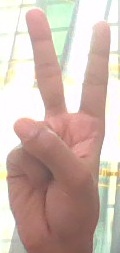
ASL sign: 2